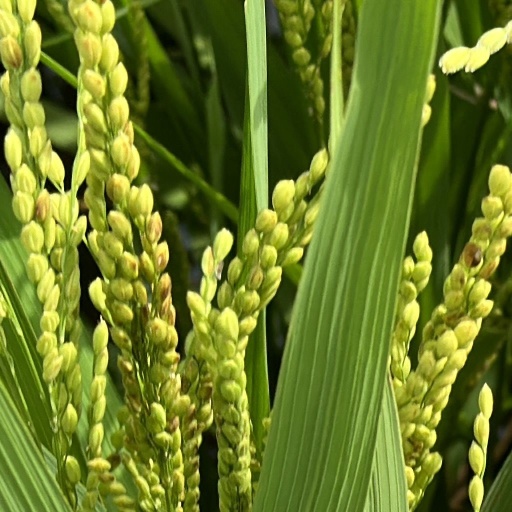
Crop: rice